Protogeometric style

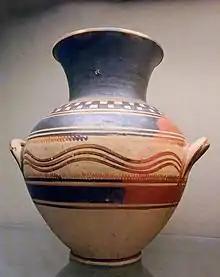

The Protogeometric style (or Proto-Geometric) is a style of Ancient Greek pottery led by Athens and produced, in Attica and Central Greece, between roughly 1025 and 900 BCE, during the Greek Dark Ages. It was succeeded by the Early Geometric period.